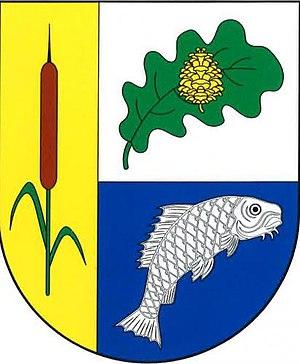
Strašov est une commune du district et de la région de Pardubice, en République tchèque. Sa population s'élevait à 330 habitants en 2017.